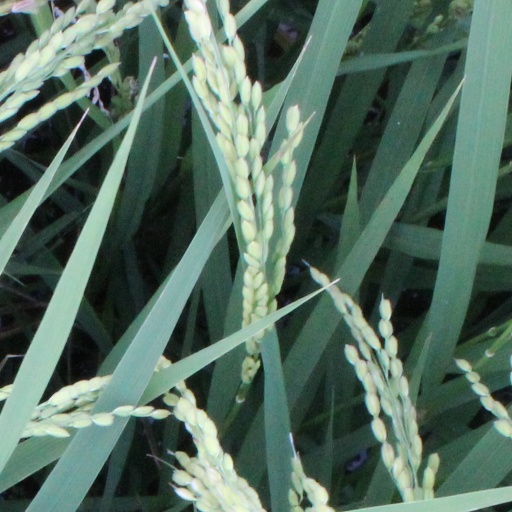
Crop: rice